54th Golden Horse Awards

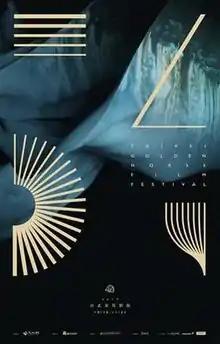
Poster

The 54th Golden Horse Awards took place on November 25, 2017 at the Sun Yat-sen Memorial Hall in Taipei, Taiwan. Organized by the Taipei Golden Horse Film Festival Executive Committee, the awards honored the best in Chinese-language films of 2016 and 2017. The ceremony was televised by TTV.